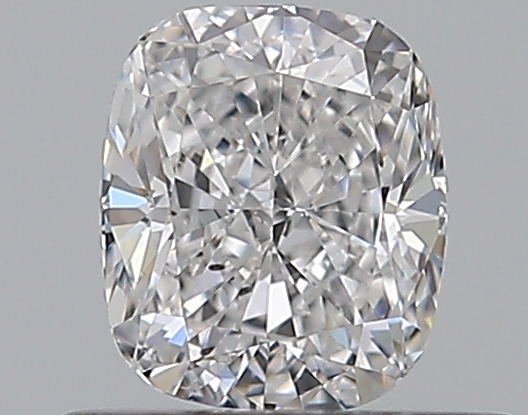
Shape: cushion
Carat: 0.5
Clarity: VS2
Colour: D
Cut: EX
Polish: EX
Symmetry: VG
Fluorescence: N
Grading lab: GIA
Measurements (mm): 4.94 x 4.21 x 2.84